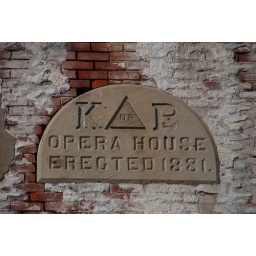
A date stone from an opera house in Shawnee, Ohio. Go figure.